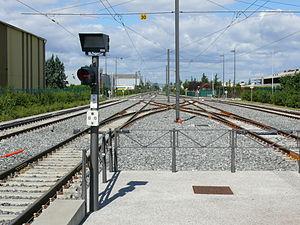
Tramway de Lyon — T3 et Rhônexpress
Meyzieu Z.I. est une station du tramway de Lyon, terminus Est de la ligne T3. Elle est également desservie par les lignes de bus 28, 29, 32, 47 et Zi2.
La ligne 3 du tramway de Lyon, plus simplement nommée T3, également appelée LEA, est une ligne de tramway de la métropole de Lyon ouverte le 5 décembre 2006 entre la gare de la Part-Dieu à Lyon et la zone industrielle de Meyzieu dans l'Est lyonnais. La ligne transporte quotidiennement 27 000 passagers en moyenne en 2010, près de 40 000 en 2016 et 50 000 en 2018. Depuis le 10 juin 2014, la ligne est prolongée, en semaine, d'une station vers l'extension du parc relais de Meyzieu.
"Rhônexpress est une ""liaison rail aéroport "", exploitée en mode tramway express, permettant de relier le centre de Lyon à son aéroport international, l'aéroport de Lyon-Saint-Exupéry.